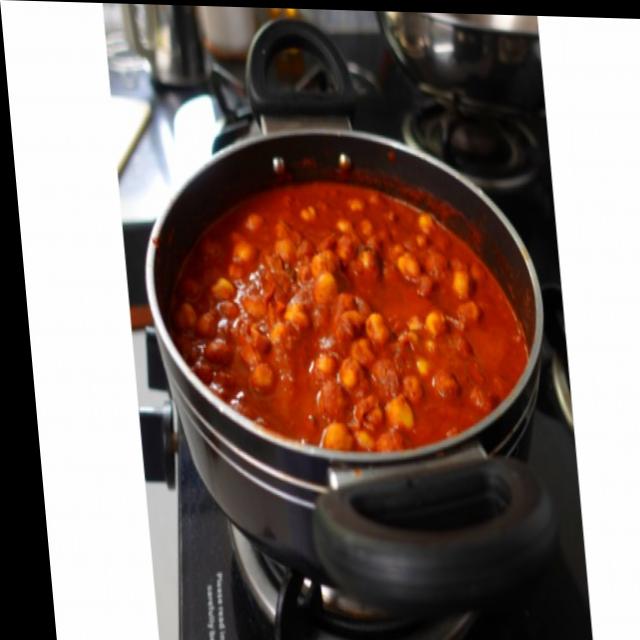
Dish: chole